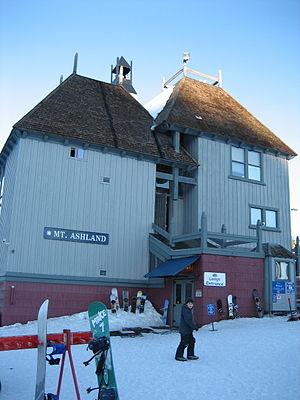
La station de sports d'hiver de Mount Ashland est localisée dans l’État de l’Oregon à l’ouest des États-Unis. La station est logée sur le mont Ashland au sein de la région montagneuse de la chaine des Cascades. Le domaine skiable s’étend sur près de 800 hectares et dispose de quatre remontées mécaniques pour un nombre de 23 pistes. L’altitude du domaine varie de 1935 m à 2285 m. La saison de ski débute en décembre et se termine à la mi-avril grâce aux chutes de neige atteignant 7,6 m par an.